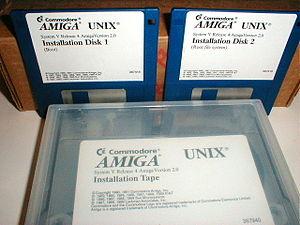
Amiga Unix est un port d'Unix System V développé par Commodore International pour ses ordinateurs Amiga entre 1990 et 1992. Fourni à la place d'AmigaOS avec l'Amiga 3000UX, ce fut un des premiers ports de System V sur une architecture basée sur un processeur de la famille Motorola 68000.